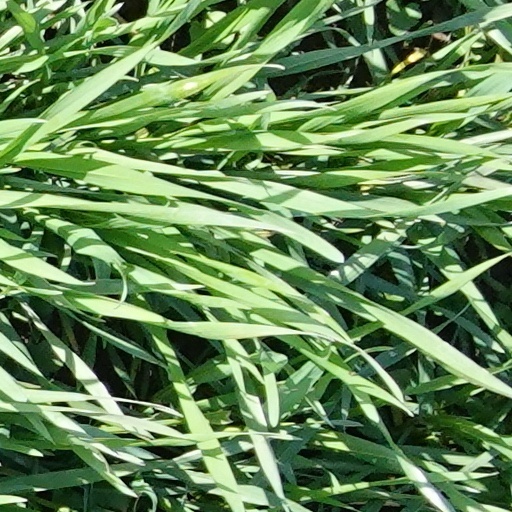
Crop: wheat